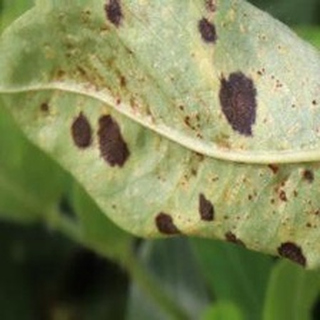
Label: groundnut_rust